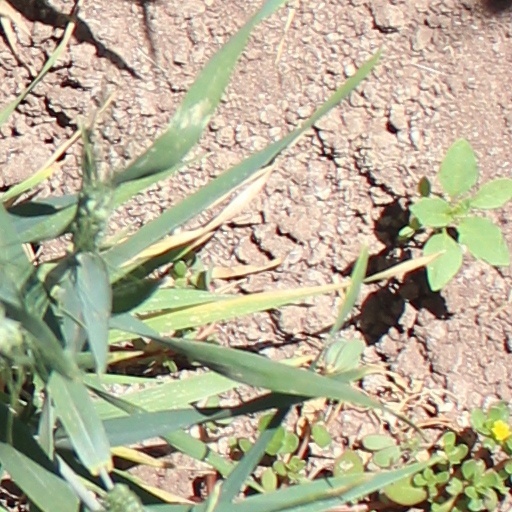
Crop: wheat